Bornova Anadolu Lisesi

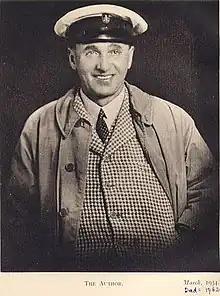
Edmond H. Giraud, previous owner of the School's land and one of the shareholder of the Özel Ege Koleji in March 1934

The school was established in 1953 as İzmir College in İzmir. In 1955, it was formed into one of the 6 newly opened Maarif Colleges around different regions of Turkey, which was established by the Ministry of Education, to teach in foreign languages. The area of the school and the buildings such as the marvellous mansion within belonged to Edmond Giraud, a wealthy Levantine of French and British descent who also had property in the centre of Bornova. Giraud sold his property on the condition that it would be used only for education. He also became one of the shareholders of this newly founded school.